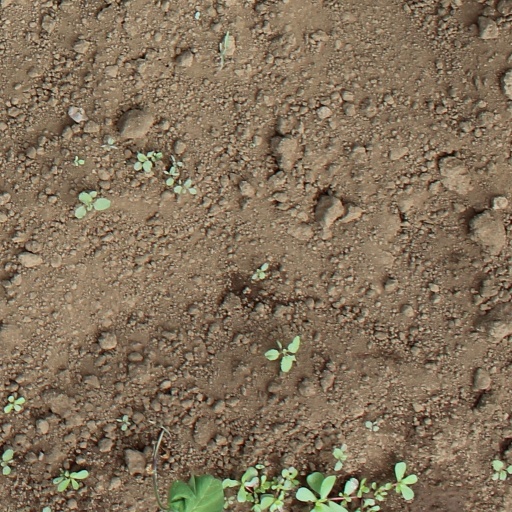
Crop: soybean